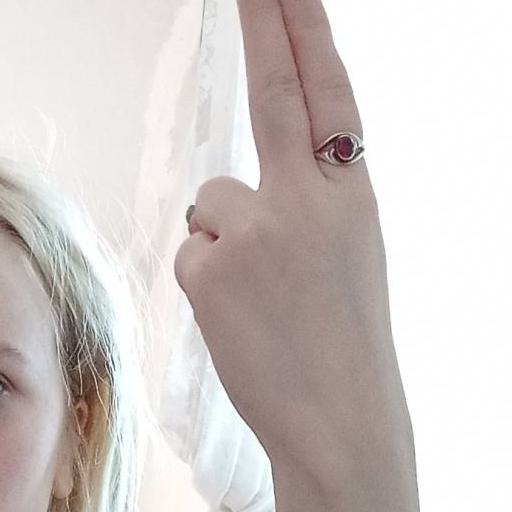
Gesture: two_up_inverted